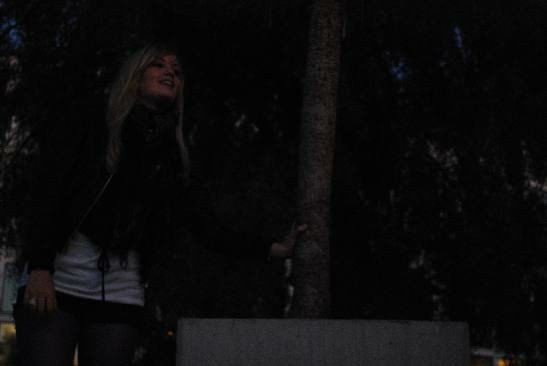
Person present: Yes